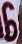
Number: 6